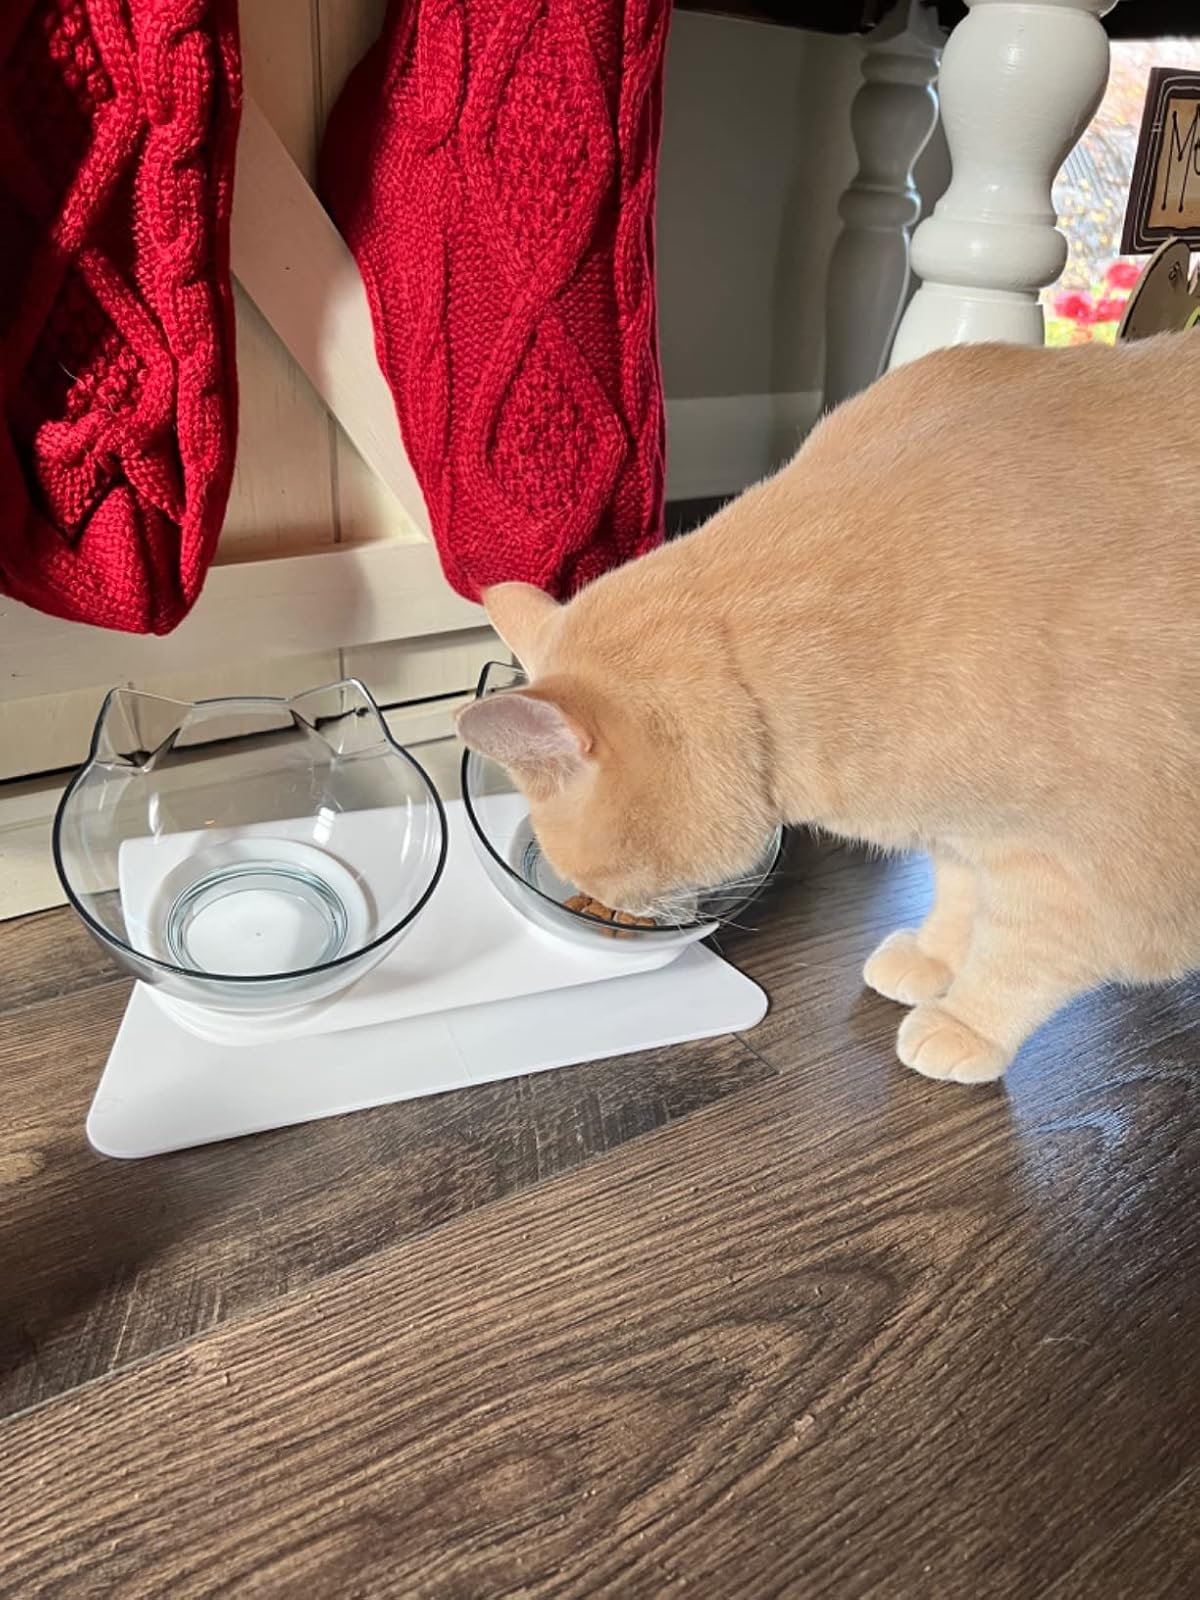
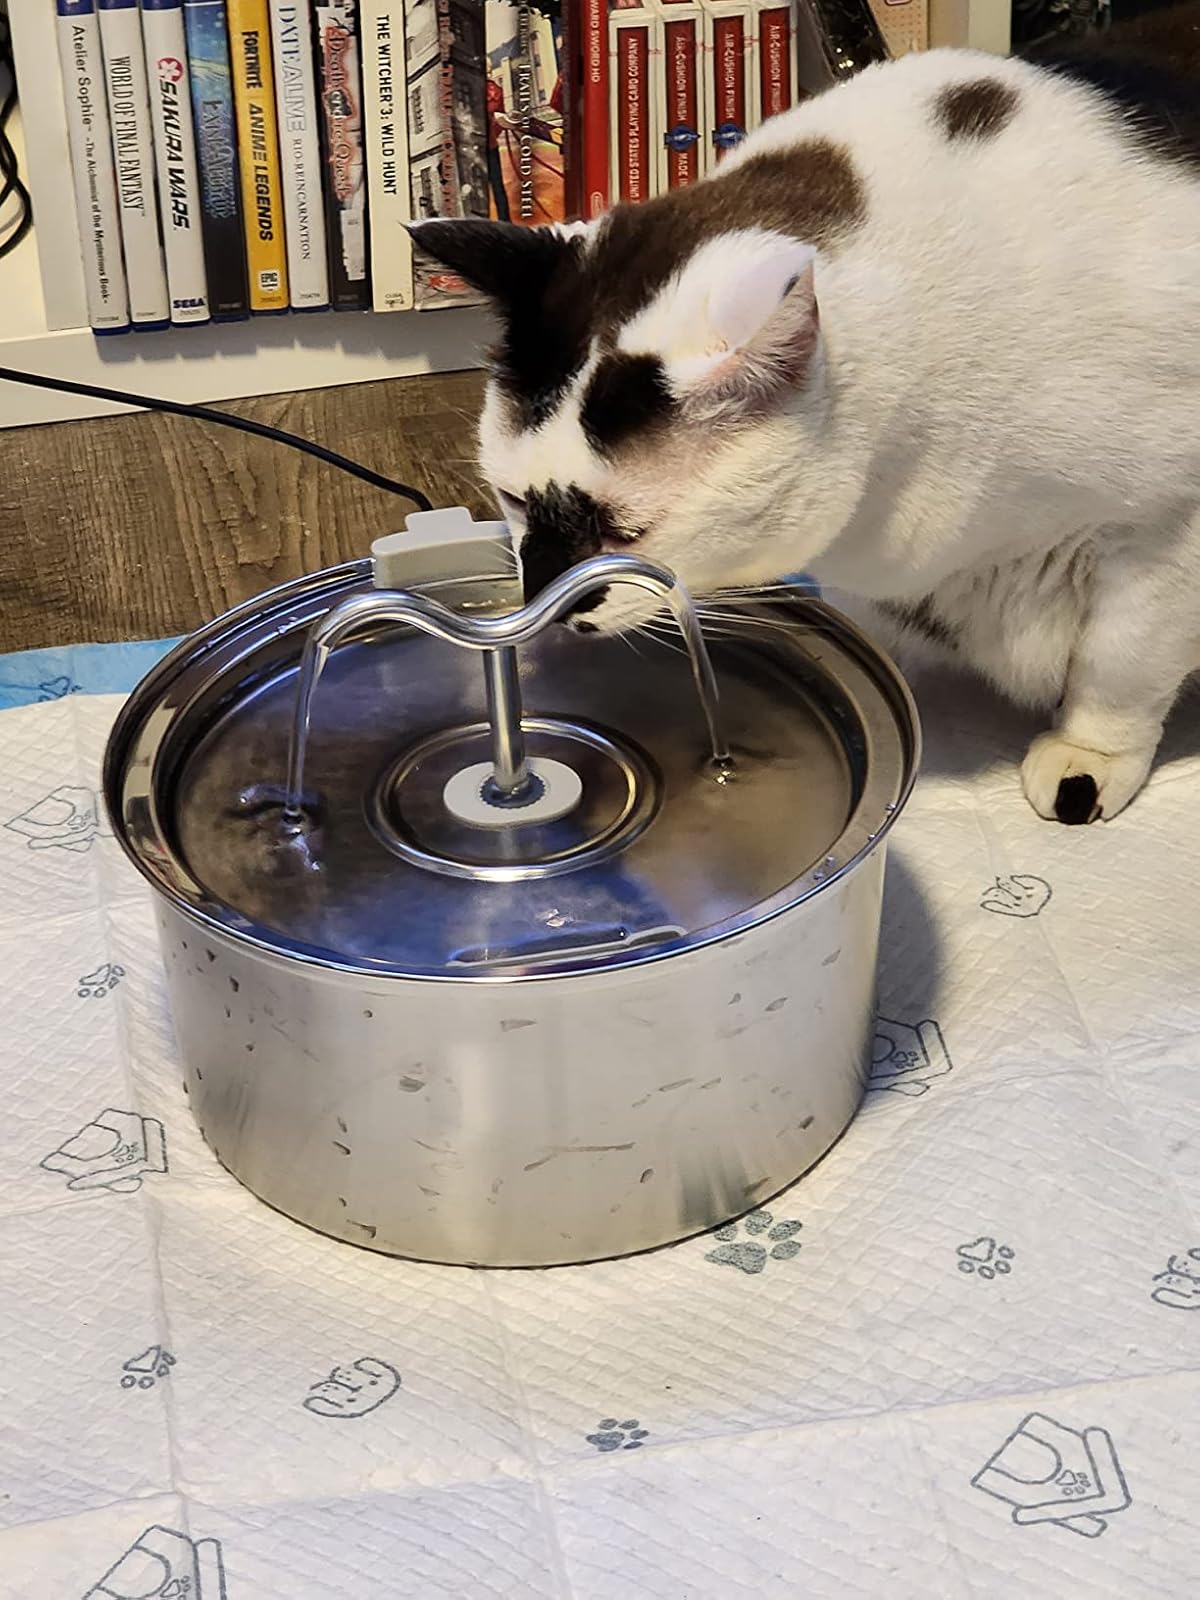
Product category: items_bowl
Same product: no